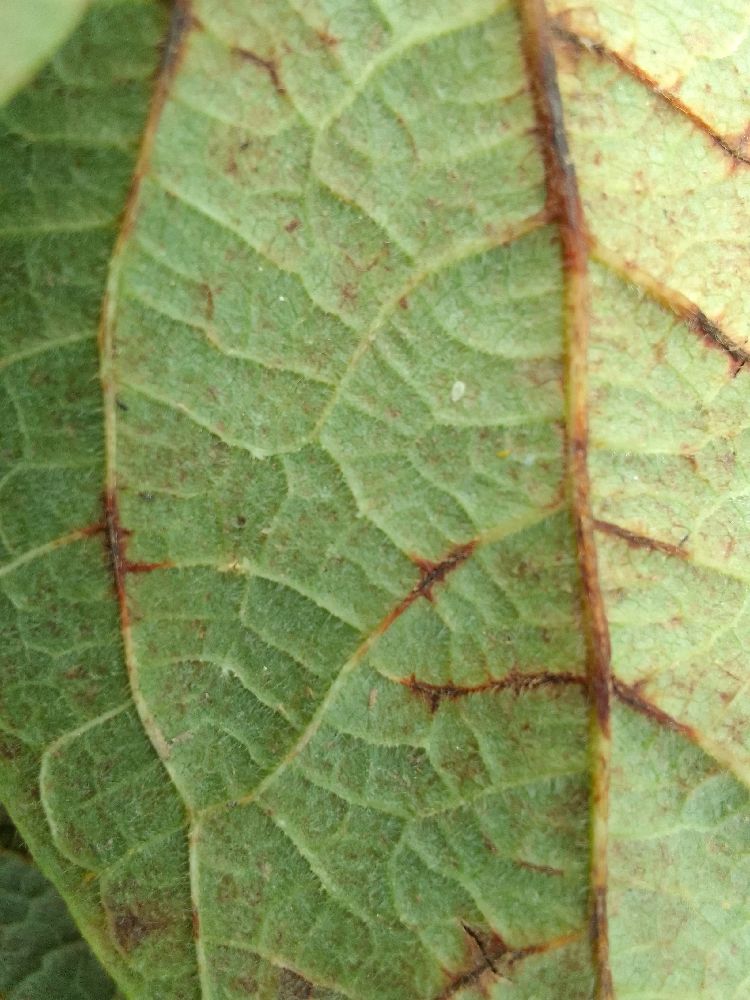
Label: anthracnose